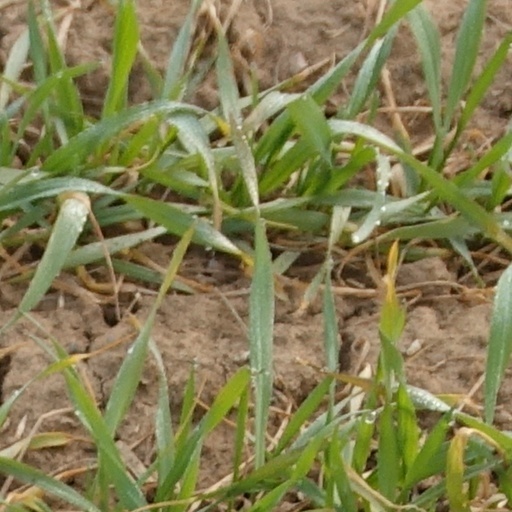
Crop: wheat